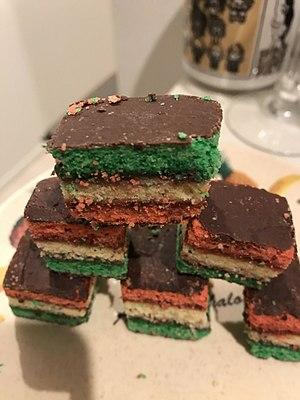
Un gâteau arc-en-ciel est un petit gâteau dont les couches rappellent les couleurs de l'arc-en-ciel. Il en existe plusieurs variantes.